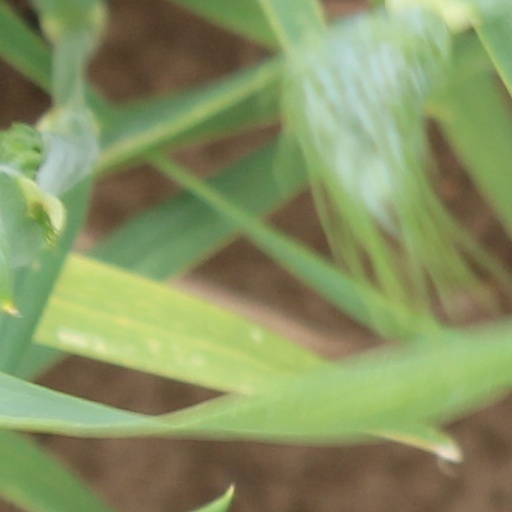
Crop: wheat